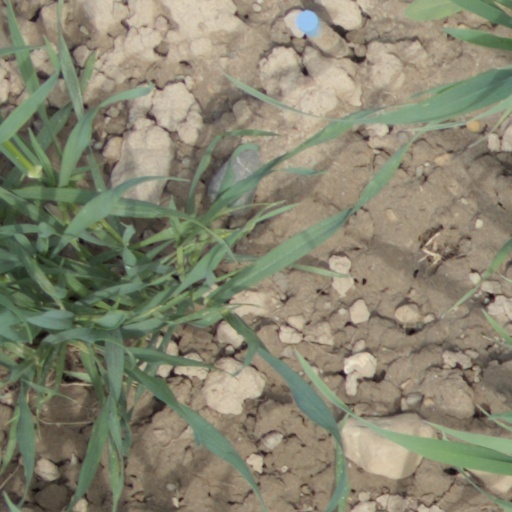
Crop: wheat